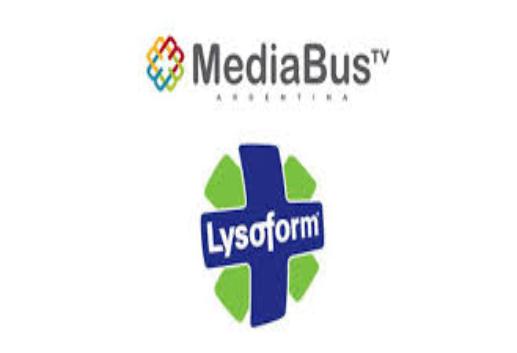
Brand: lysoform
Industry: Necessities